Thierry Neuville

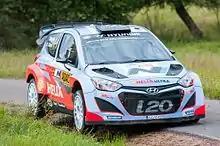
Neuville at the 2014 Rallye Deutschland.

Neuville joined Qatar for the 2013 season, now driving a Ford Fiesta RS WRC. He retired for the third time in Rallye Monte-Carlo, after going off track on the third stage. In Rally Sweden, he got off the mark by scoring a fifth place on a surface he lacked experience on.